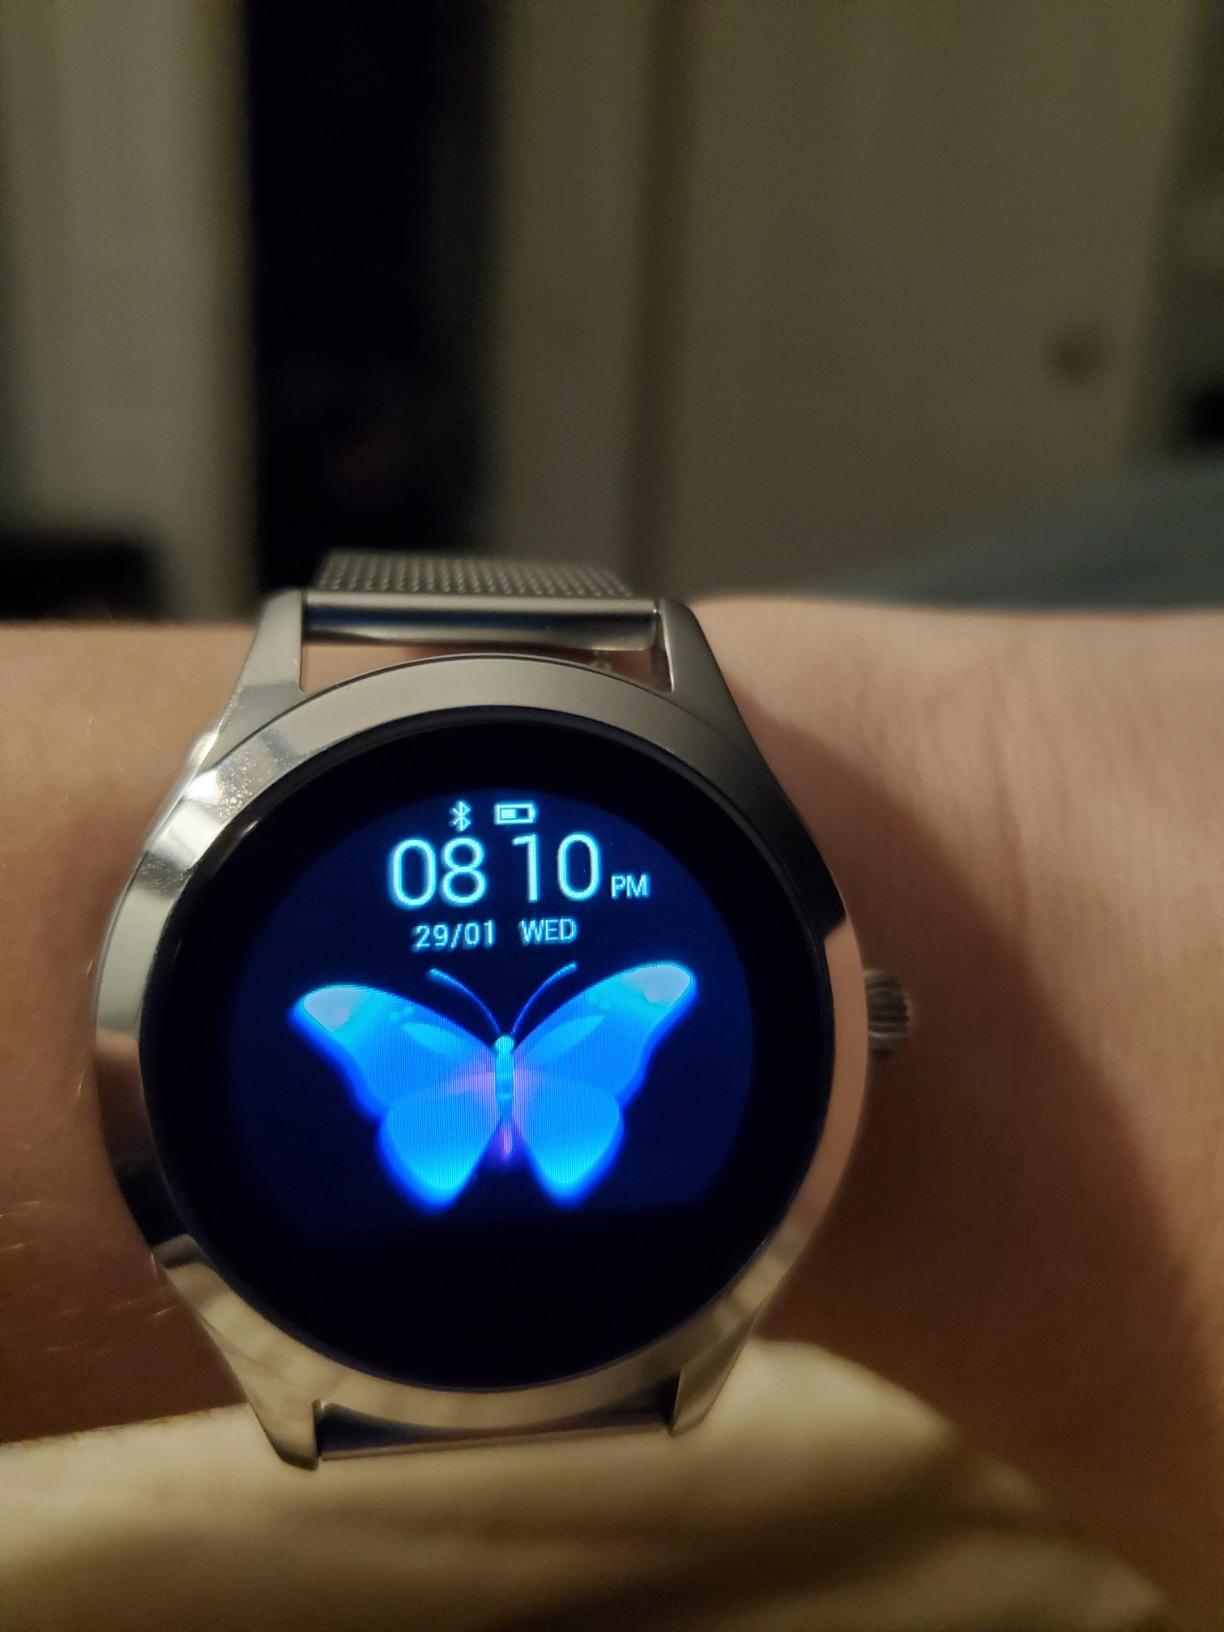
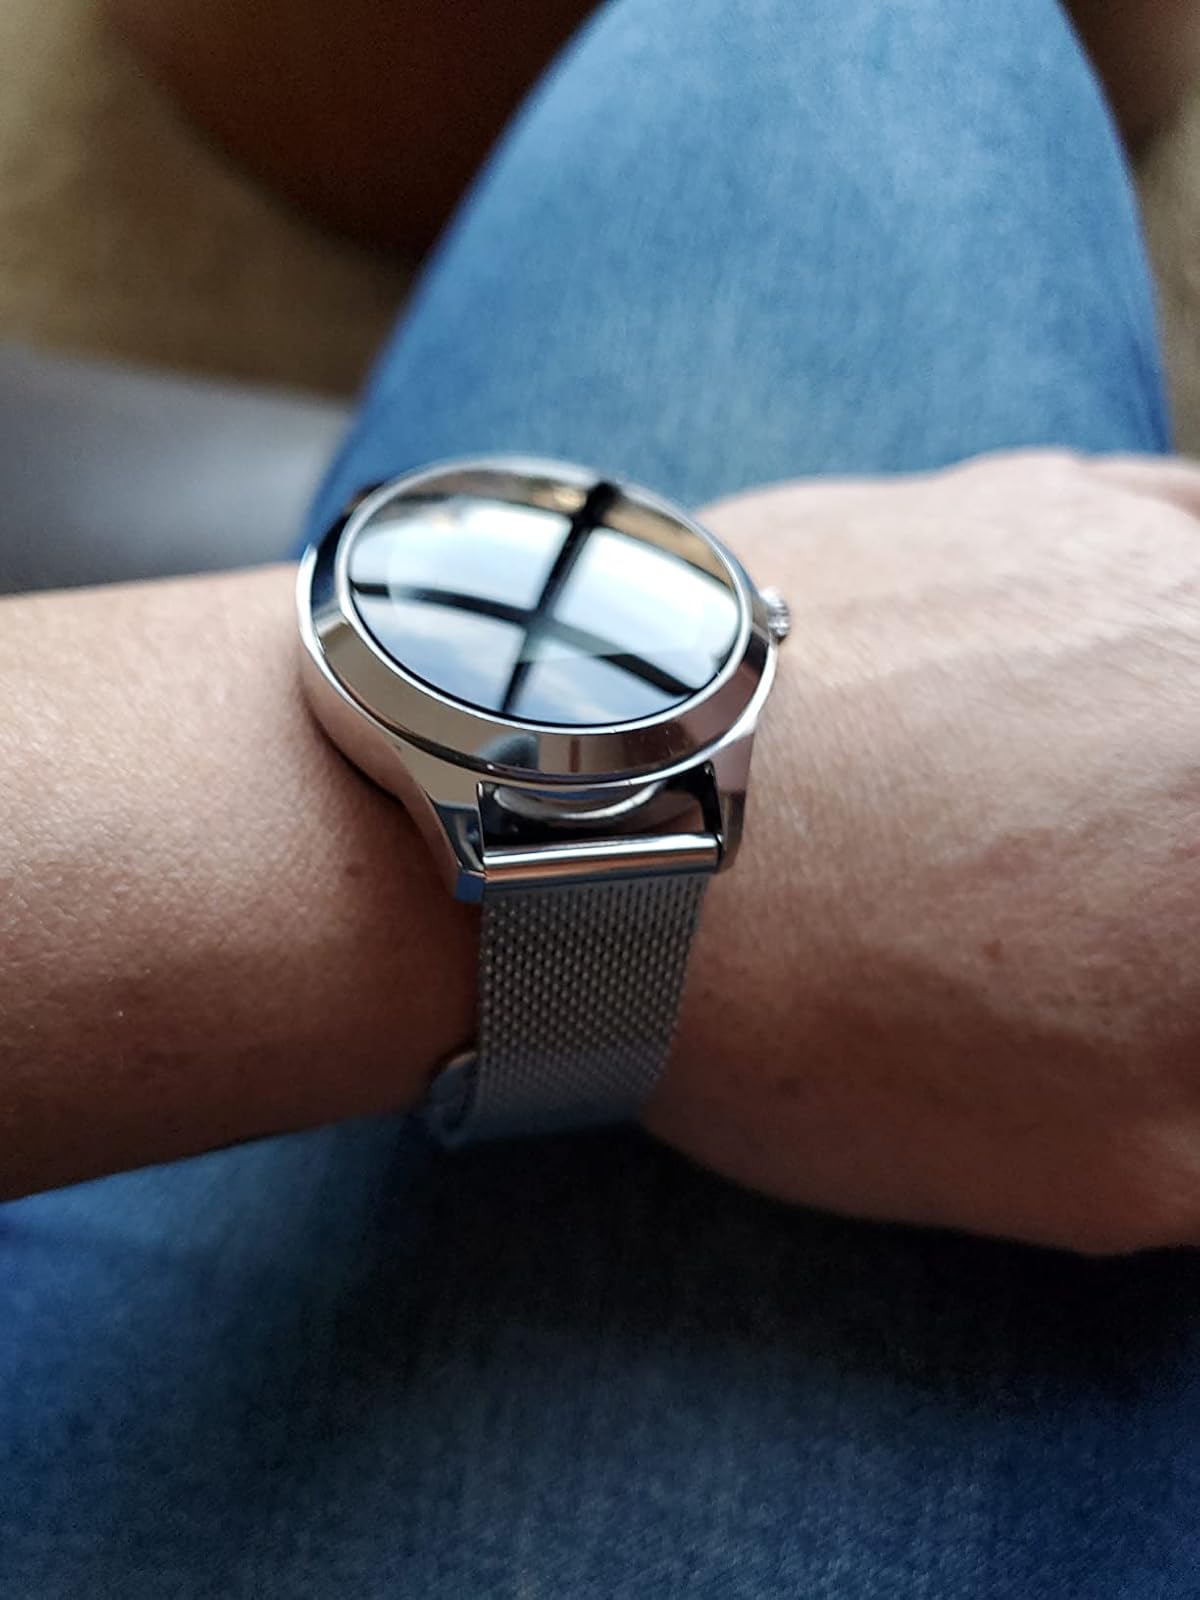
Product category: smartwatch
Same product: yes